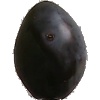
Label: Plum 3